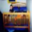
Label: bed